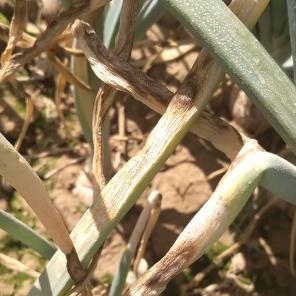
Crop: Onion
Condition: alternaria-d